Lupton family

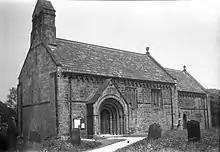
Francis and Esther Lupton married at Adel Church in 1688.

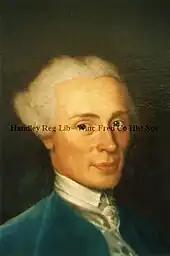
Francis Lupton II (1731–1770),

Francis Lupton (1658–1717) married Esther Midgeley of Breary, daughter of Ralph, a yeoman farmer. They married at Adel Church, near Leeds in 1688. Francis Lupton was appointed clerk at Leeds Parish Church on 31 August 1694. They had nine children. Their son William I (1700–1771), a yeoman farmer and clothier with business connections in the Netherlands and Germany, lived in Whitkirk, Leeds. He was Sir Henry Ibbetson's chief cloth-dresser. Master dressers were skilled artisans who finished the cloth and were the highest paid in the cloth industry. Appointed the sole executor of Ibbetson's partner John Koster, Lupton managed the company for Ibbetson during his last illness. His three sons attended Leeds Grammar School. The eldest, Francis II (1731–1770), was sent to Lisbon to trade in English cloth and was caught up in the 1755 Lisbon earthquake. He was described as "an eminent merchant at that place". Charterhouse School registers record the marriage of Sarah, the only daughter of Francis Lupton of Lisbon in 1788.